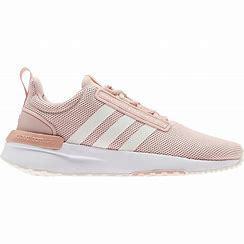
Brand: Adidas
Model: Racer TR21